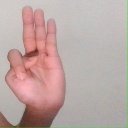
अक्षर: भ